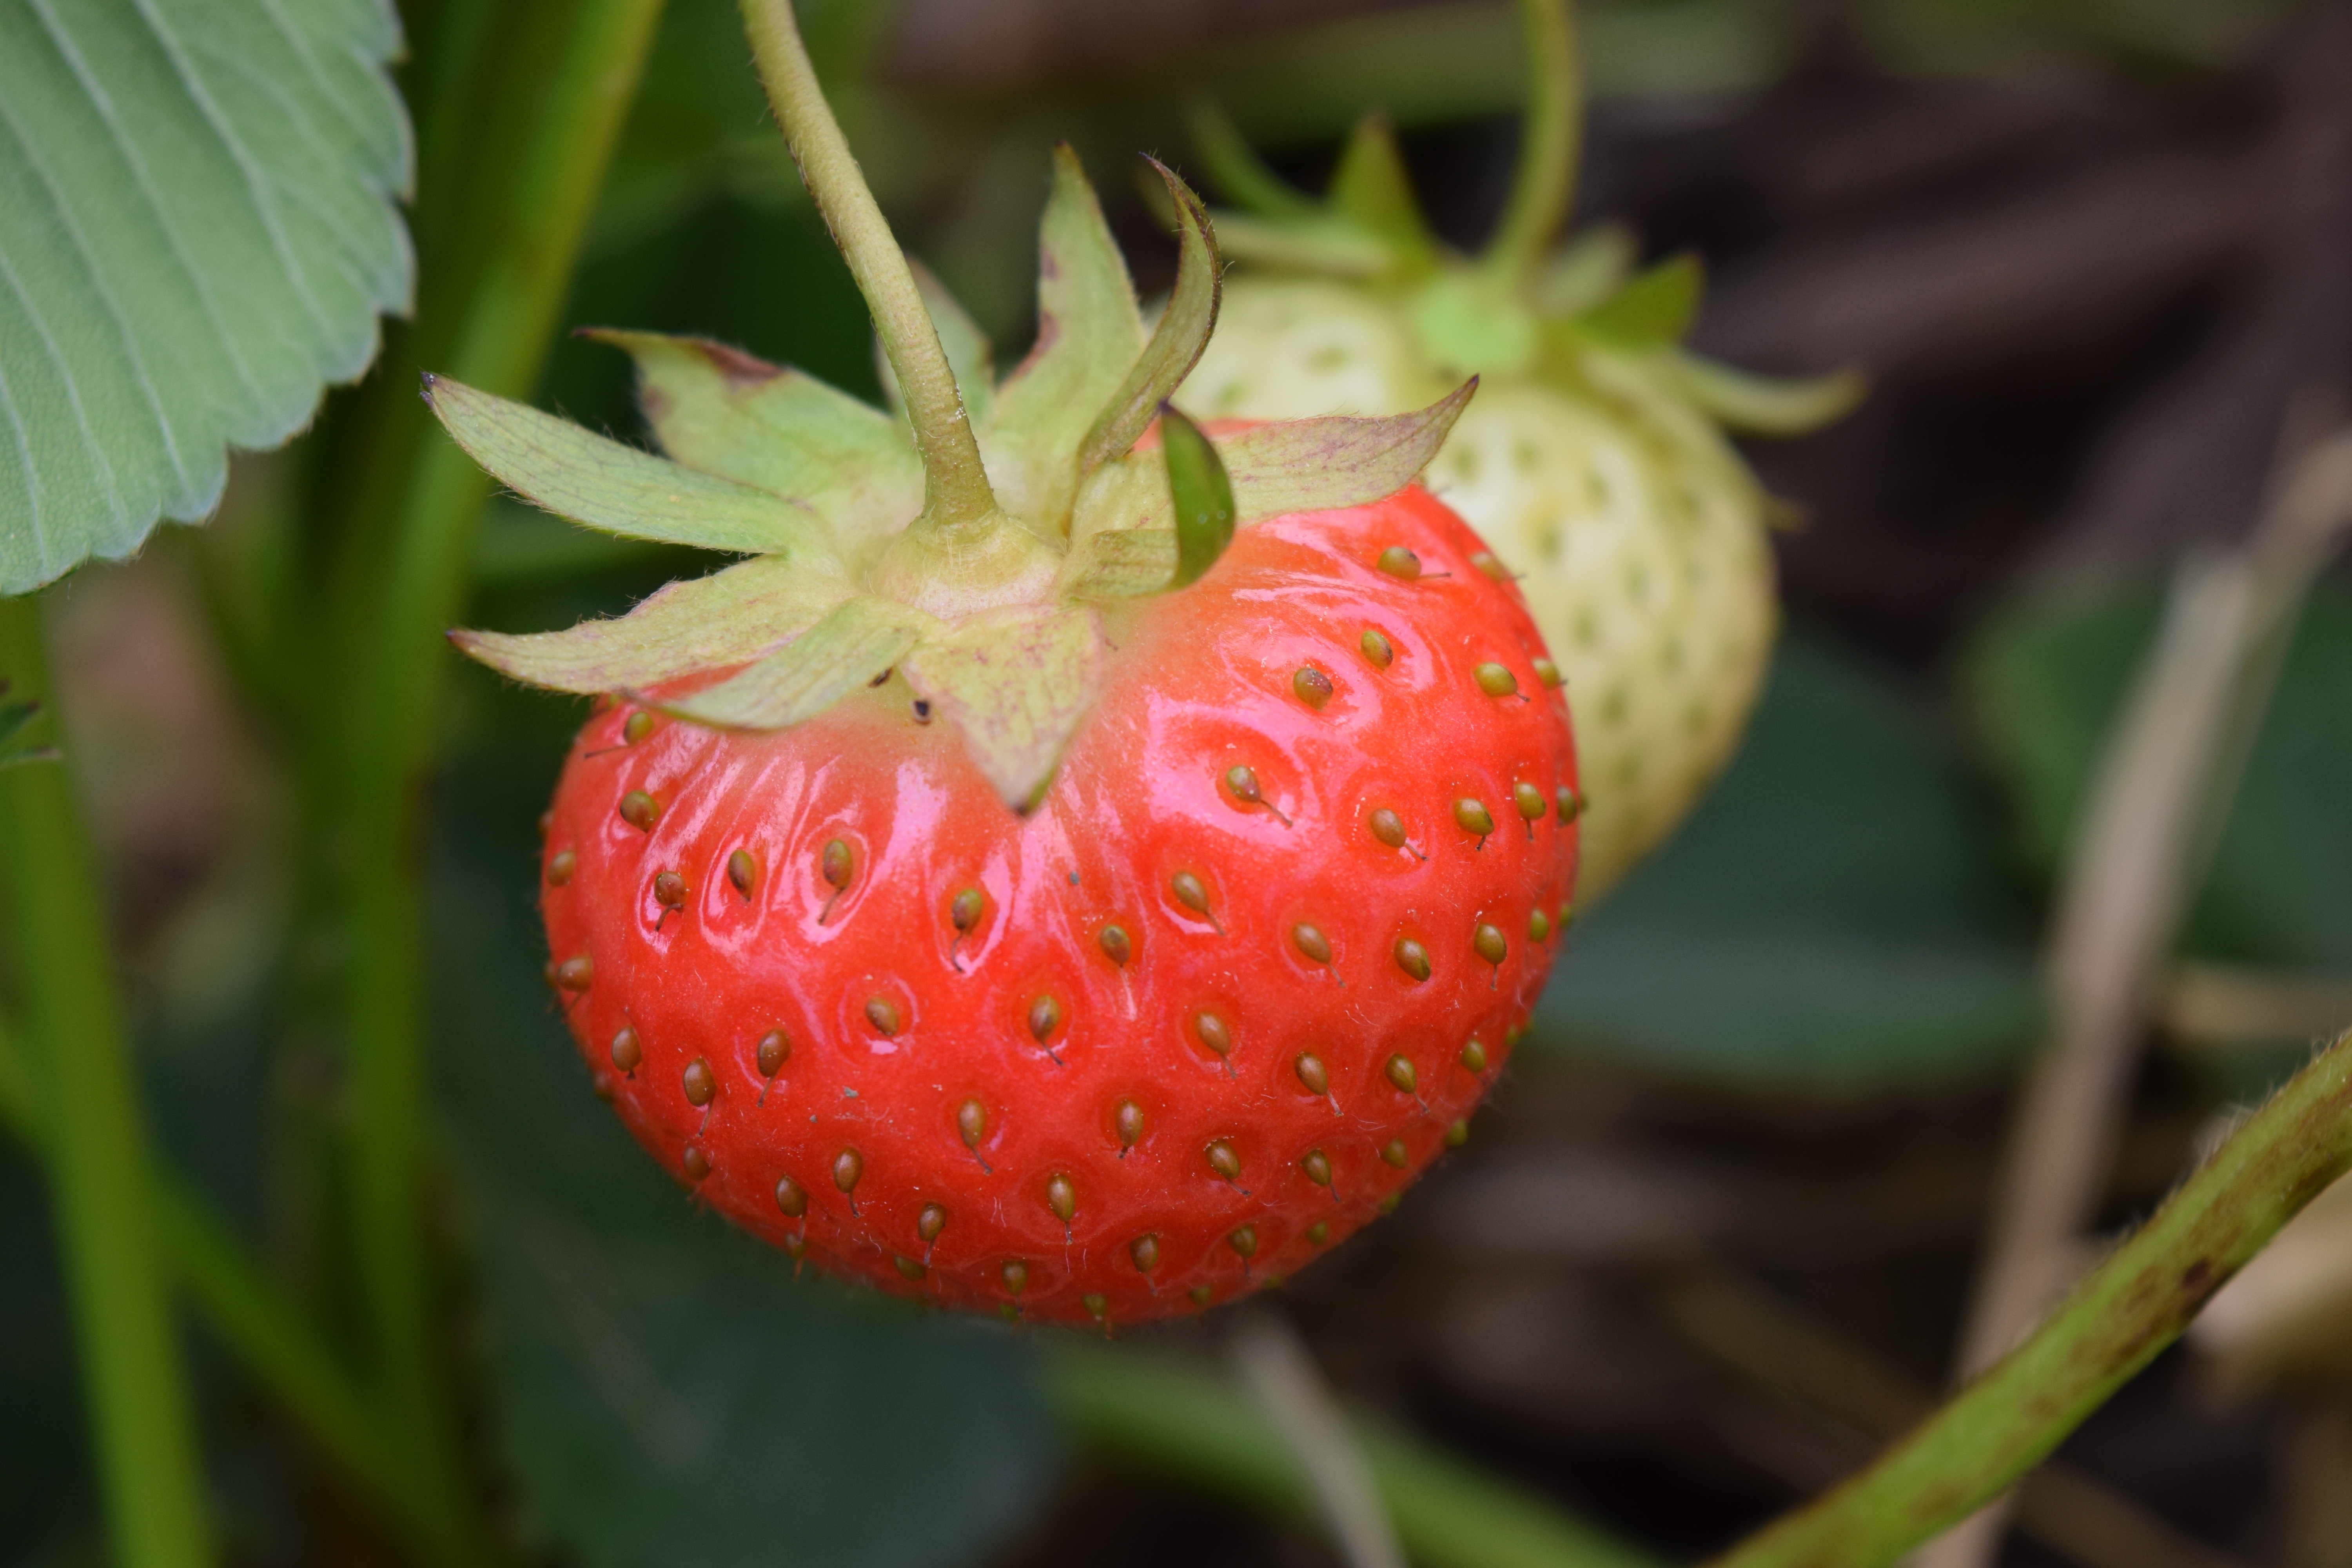
plant, fruit, sweet, flower, ripe, food, red, produce, macro, botany, close, eat, flora, delicious, strawberry, wildflower, tasty, fruits, strawberries, frisch, macro photography, flowering plant, strawberry plant, fruits on the tree, land plant